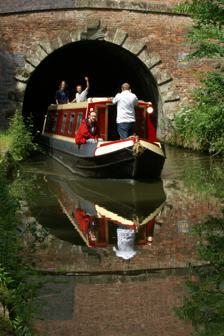
Building: Braunston Tunnel
Country: United Kingdom
Year built: 1796
Canal tunnel on the Grand Union Canal Braunston Tunnel Eastern portal of the tunnel Overview Location Daventry , Northamptonshire , England Coordinates 52°16′58″N 1°10′21″W / 52.282915°N 1.172447°W / 52.282915; -1.172447 Status Open Waterway Grand Union Canal Start 52°17′04″N 1°11′05″W / 52.284569°N 1.184721°W / 52.284569; -1.184721 End 52°16′53″N 1°09′28″W / 52.281272°N 1.157869°W / 52.281272; -1.157869 Operation Owner Canal & River Trust Technical Design engineer William Jessop Length 2,042 yards (1,867.2 m) Tunnel clearance 3.76 metres (12.3 ft) Width 4.8 metres (15.7 ft) Towpath No Boat-passable Yes Braunston Tunnel is on the Grand Union Canal about 830 yards (760 m) east of Braunston , Northamptonshire , England top lock. It is in the northern outskirts of Daventry , about 2 kilometres (1.2 mi) east of the village of Braunston. Braunston Tunnel is 2,042 yards (1,867 m) in length. Built by Jessop and Barnes, the tunnel has no towpath and is 4.8 metres (16 ft) wide by 3.76 metres (12.3 ft) high. It was opened in 1796. Its construction was delayed by soil movement and it was probably the resulting [ clarification needed ] movement that led to the tunnel having a slight 'S' bend. There is room for two 7 feet (2.1 m) beam boats to pass. There are three air shafts along its length. The tunnel passes underground alongside another Grand Union Canal feature, Drayton Reservoir , from which the feeder enters the canal at the east end of the tunnel. Features View of the 2nd air shaft from inside Braunston Tunnel Point Coordinates (Links to map resources) OS Grid Ref Notes Western portal 52°17′04″N 1°11′05″W / 52.284569°N 1.184721°W / 52.284569; -1.184721 ( Western portal ) SP557654 Mid point 52°16′58″N 1°10′21″W / 52.282915°N 1.172447°W / 52.282915; -1.172447 ( Mid point ) SP56556529 Eastern portal 52°16′53″N 1°09′28″W / 52.281272°N 1.157869°W / 52.281272; -1.157869 ( Eastern portal ) SP576652 See also United Kingdom portal Transport portal Legging (canals) List of canal tunnels in the United Kingdom References